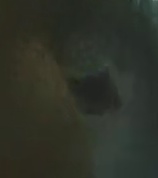
Face region: eyes (orbital_tightening_and_eye_area)
Pain indicator: moderately_present